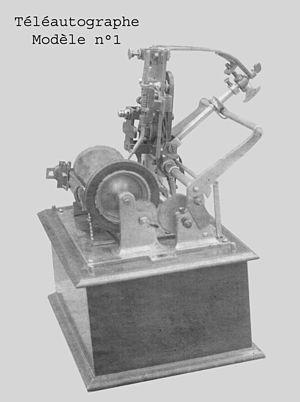
Téléautographe 1er modèle
Le capitaine François-Joseph Fulcrand né le 9 octobre 1875 à Canet et mort le 31 octobre 1959 à Canet a participé à la création de la télégraphie sans fil.